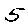
Label: 5